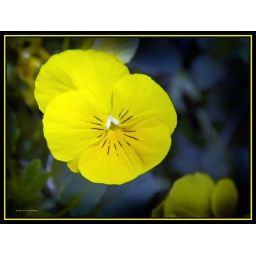
A flower spotted in my landlady's yard.